The Business of Fancydancing

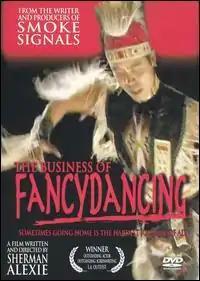
DVD cover

The Business of Fancydancing is a 2002 film written and directed by Sherman Alexie. It is loosely based on his 1992 book of the same name, a collection of stories and poems.